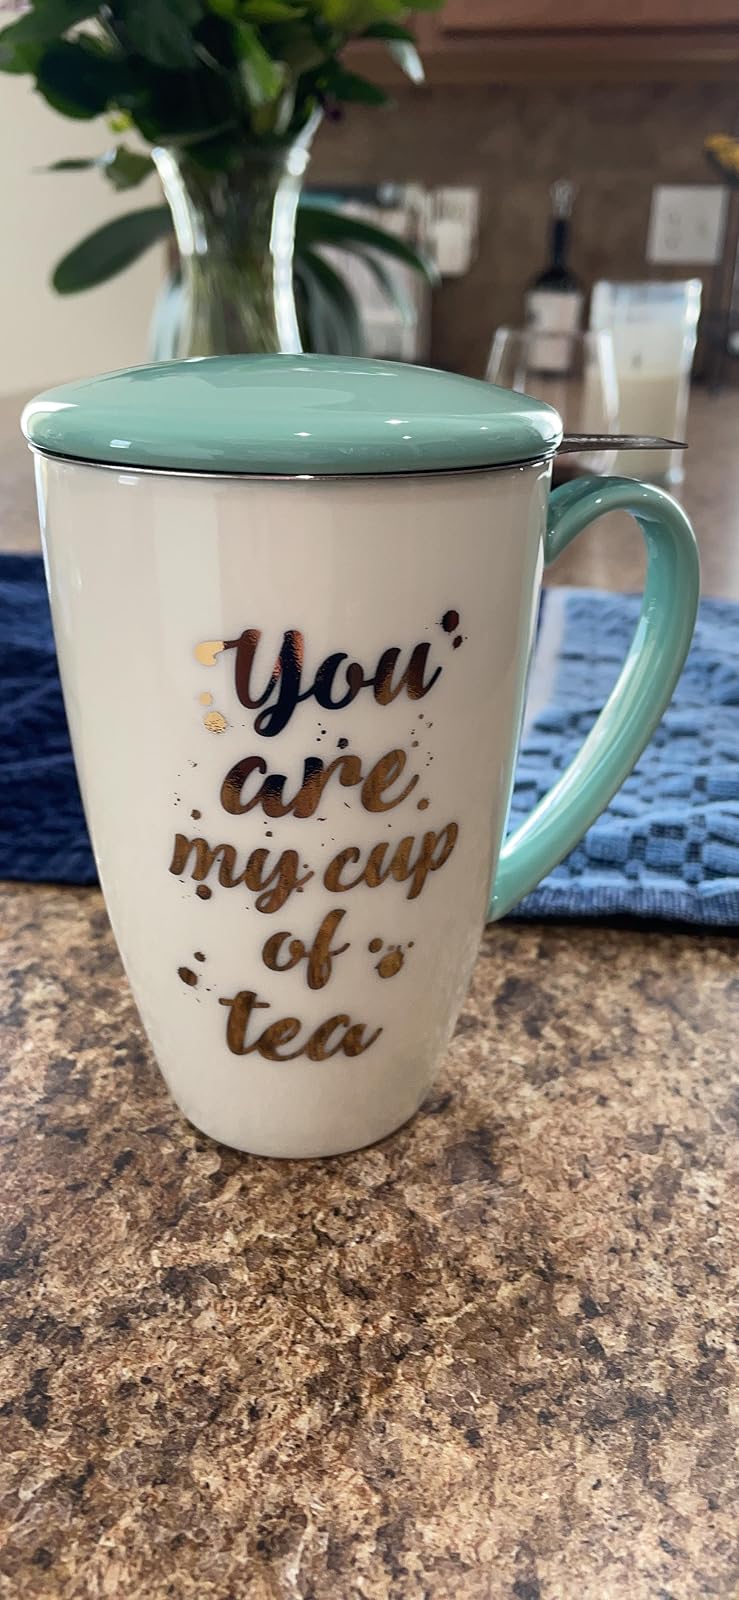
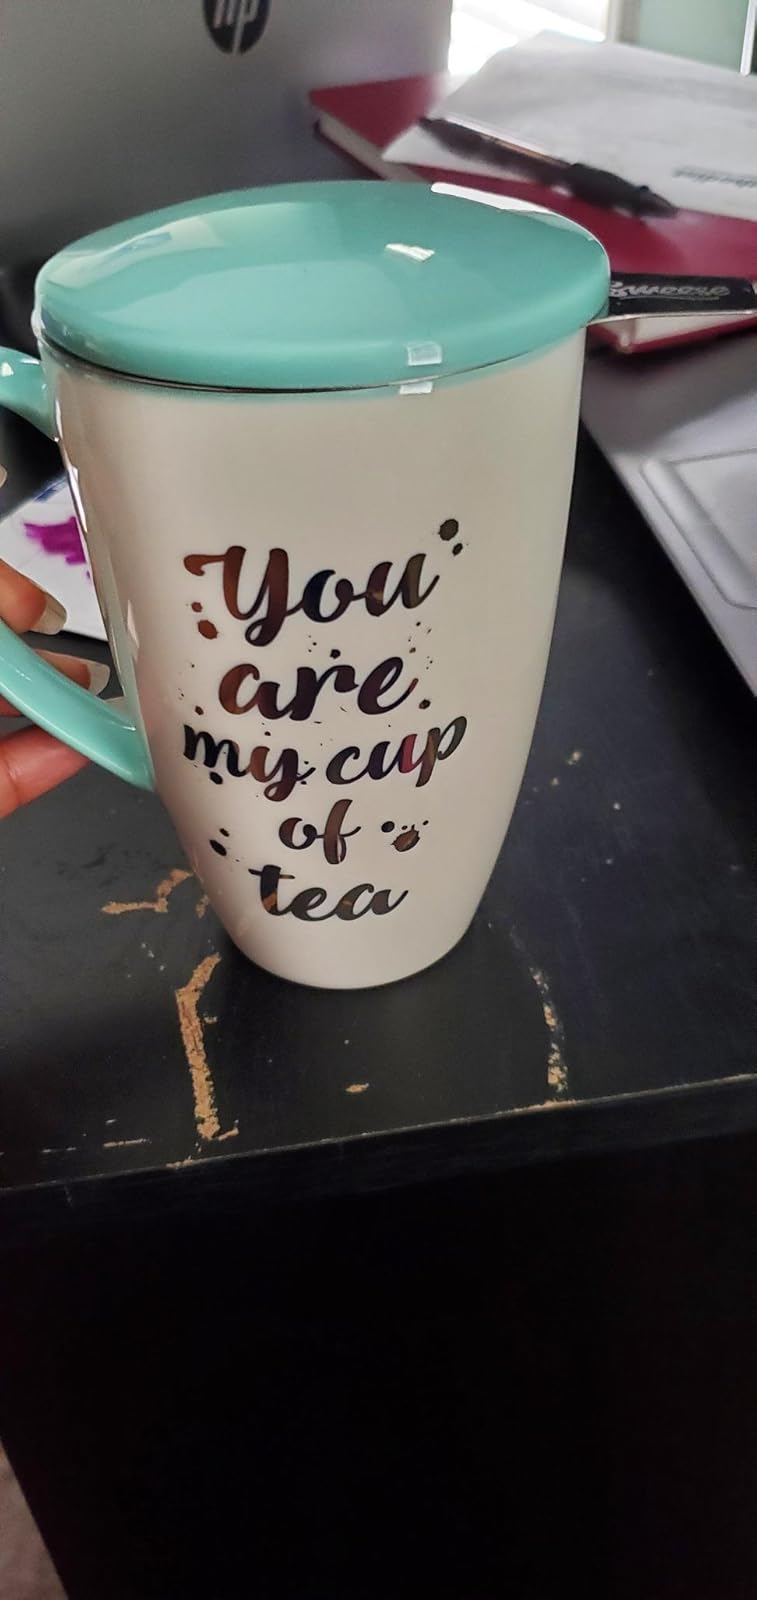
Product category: items_mug
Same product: yes